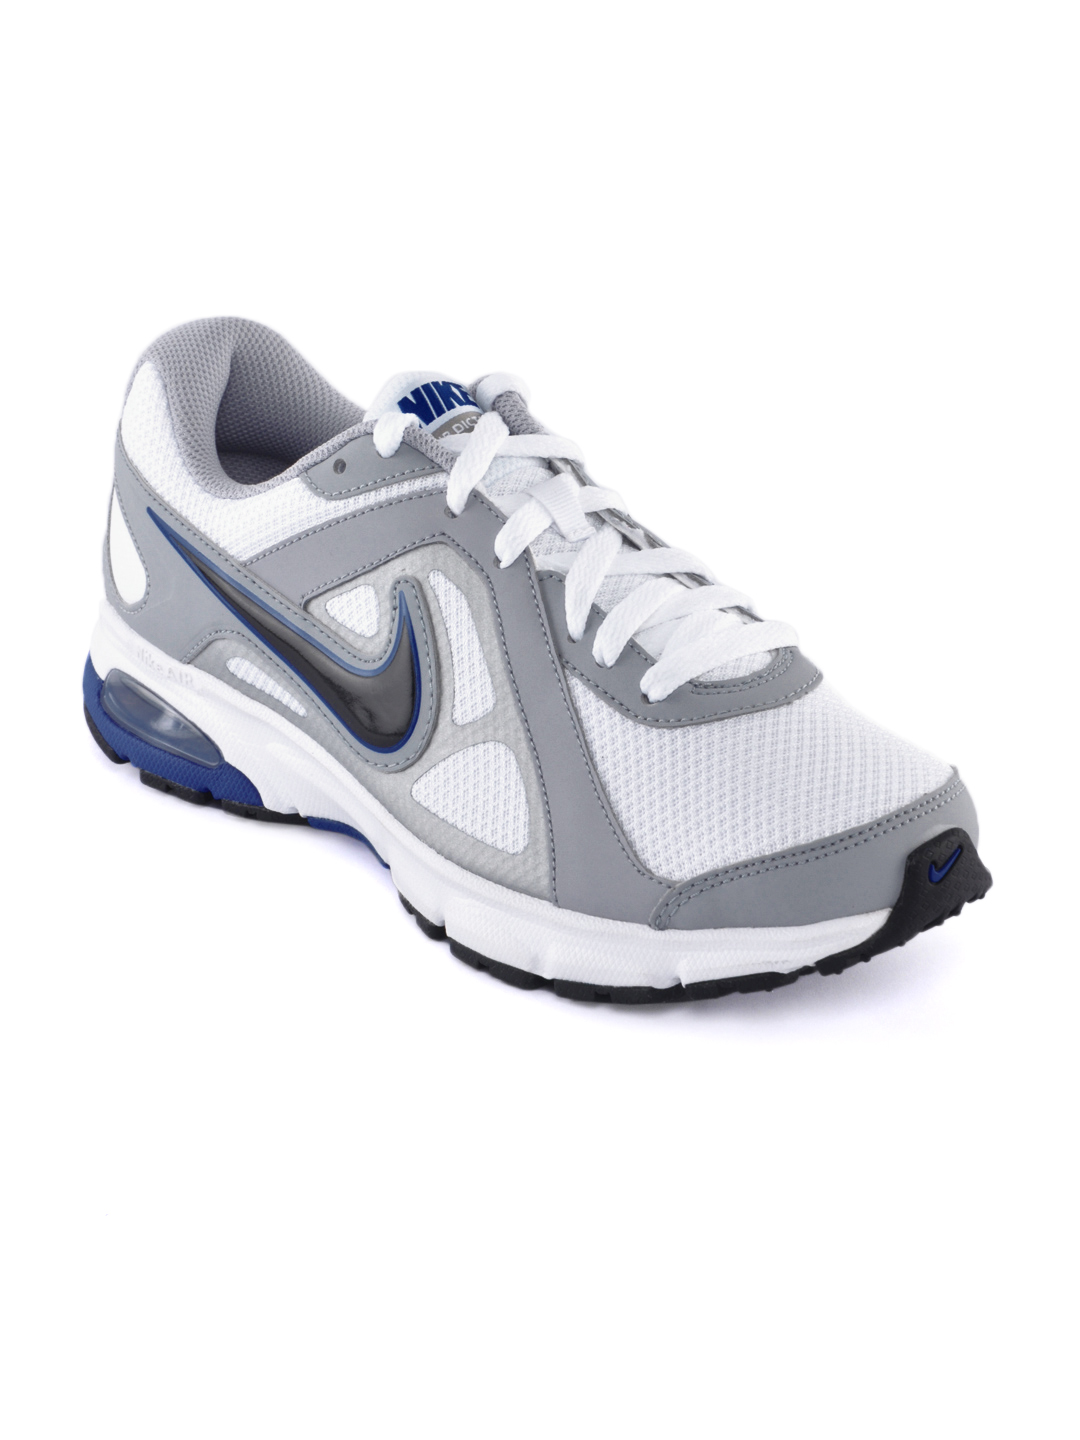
Nike Men Air Dictate  White Sports Shoes
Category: Footwear / Shoes / Sports Shoes
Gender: Men
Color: White
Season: Summer 2012
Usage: Sports